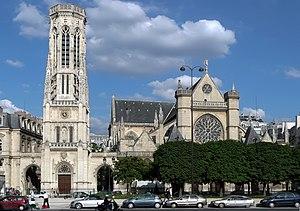
Eglise de Saint-Germain l'Auxerrois Paris 1er arrondissement, France
Cet article recense les monuments historiques du 1ᵉʳ arrondissement de Paris, en France.
Le quartier Saint-Germain-l’Auxerrois est le 1ᵉʳ quartier administratif de Paris. Il est situé dans la portion sud du 1ᵉʳ arrondissement et est établi, pour une partie, sur la rive droite de la Seine, et pour l'autre, sur l'ouest de l'île de la Cité.